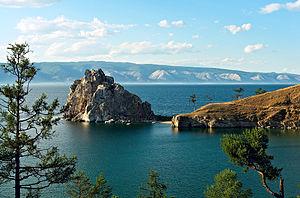
Les Chinois de Sibérie sont un groupe ethnique de la Fédération de Russie vivant sur le territoire de la Sibérie et en Extrême-Orient russe, deux régions appelées traditionnellement Sibérie.
Le Parc national Pribaikalsky couvre la côte sud-ouest du lac Baïkal, dans le sud-est de la Sibérie. Il a été fondé en 1986 et couvre une surface de 4 173 km². La bande côtière comprend certaines crêtes de montagne à l'ouest, ainsi que des îles comme l'île d'Olkhon à l'est. Il est situé à environ 50 km au sud-est de la ville d'Irkoutsk. Le parc est géré avec trois autres réserves naturelles, et est une composante majeure du site du Patrimoine mondial de l'UNESCO "Lac Baïkal". La rivière Angara, qui est la sortie du Lac Baïkal à l'ouest, dans le bassin du fleuve Ienisseï, traverse le parc. Le parc a de très hauts niveaux de biodiversité et d'espèces endémiques.
Le lac Baïkal est un lac situé dans le sud de la Sibérie, en Russie orientale. Il constitue la plus grande réserve d'eau douce liquide à la surface de la Terre. La transparence de ses eaux permet une visibilité parfaite jusqu'à 40 mètres de profondeur. Il est parfois surnommé la « Perle de Sibérie ». Pour ses premiers habitants, les différents peuples turcs et mongols, le lac était une mer sacrée, Baïkal provenant du turc Bay Köl